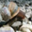
Label: snail